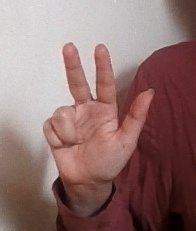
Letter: al